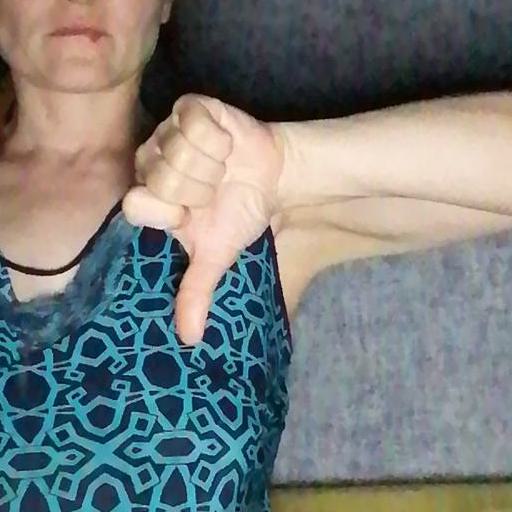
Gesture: dislike